Abdullah (Tintin)

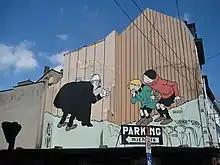
Quick and Flupke, other prankster children from Hergé's universe.

Like other secondary characters in the series, such as Thomson and Thompson and Jolyon Wagg, Abdullah immediately makes entertaining the scenes in which he takes part. Comics historian Thierry Groensteen calls them the ""clan des fâcheux"" (clan of the annoying), as each of them, in their own way, forms a comic pairing with Captain Haddock, the favorite target of mischief in this "one-man joke store." What these colorful characters have in common is a strong personality, imprinted in the reader's memory from the moment they first appear. But whereas Hergé's great comic figures often make us laugh in spite of ourselves, Abdullah's pranks are systematically mean.